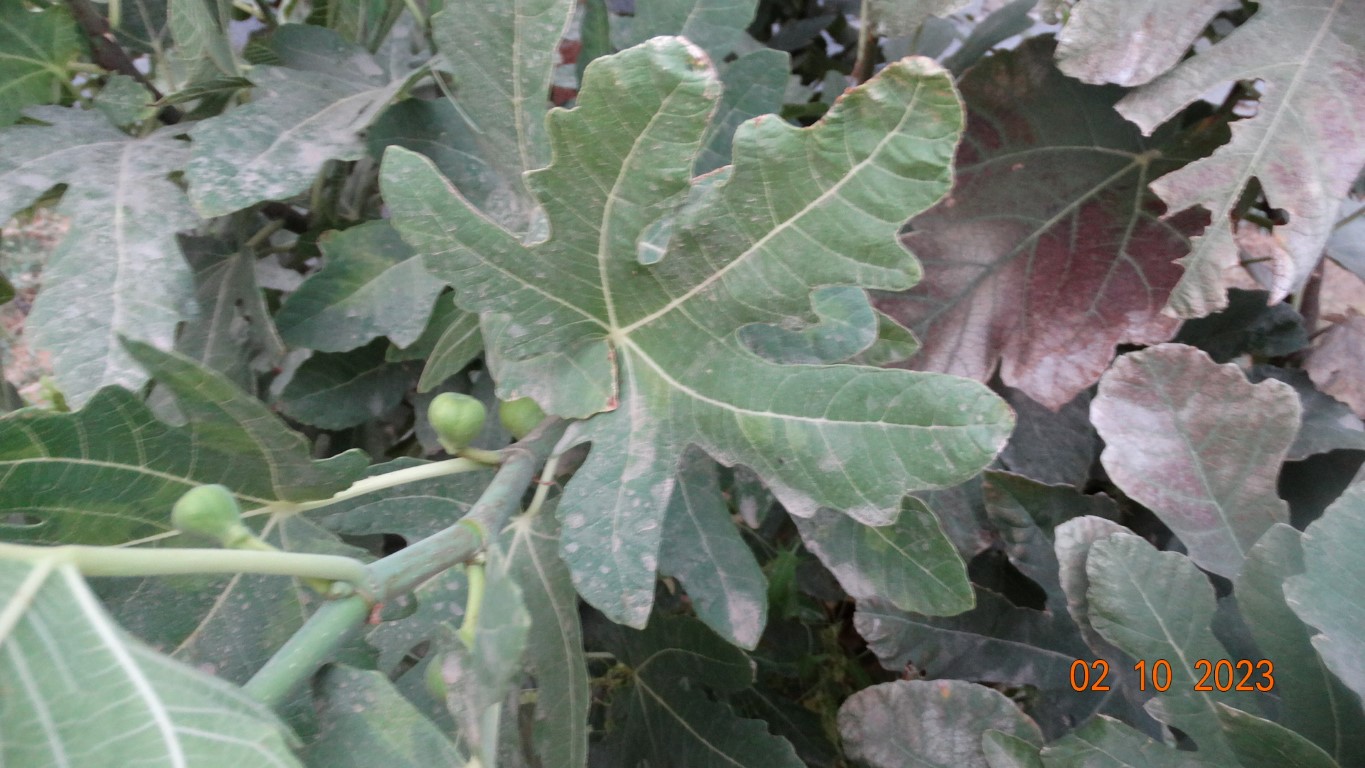
Label: healthy